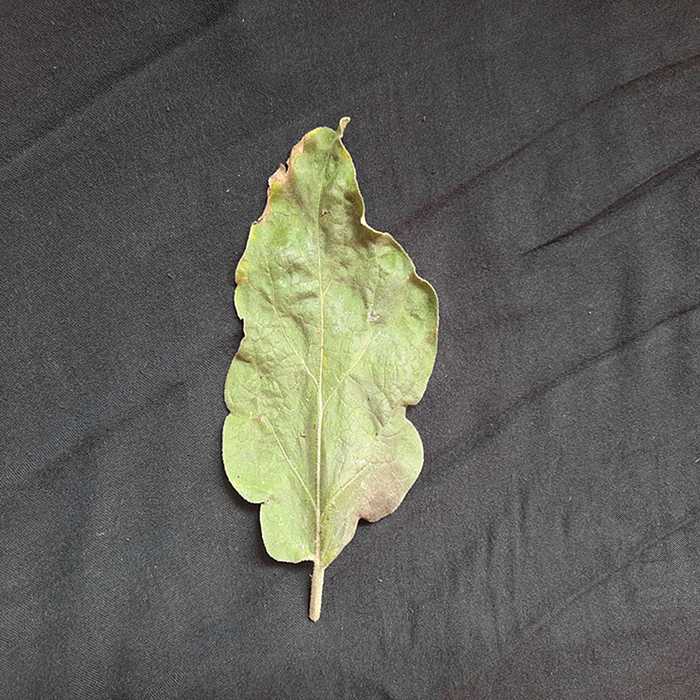
Plant: Eggplant
Label: Eggplant begomovirus